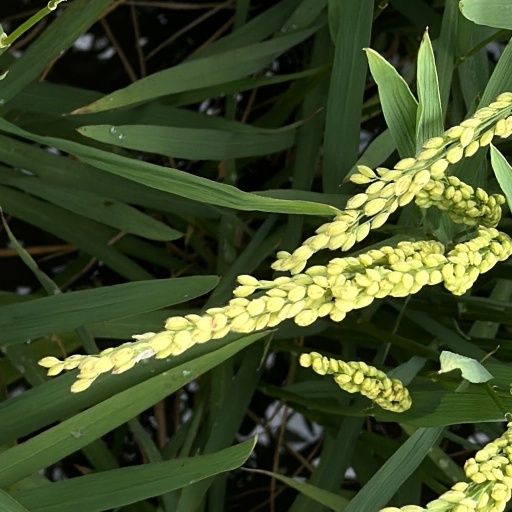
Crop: rice